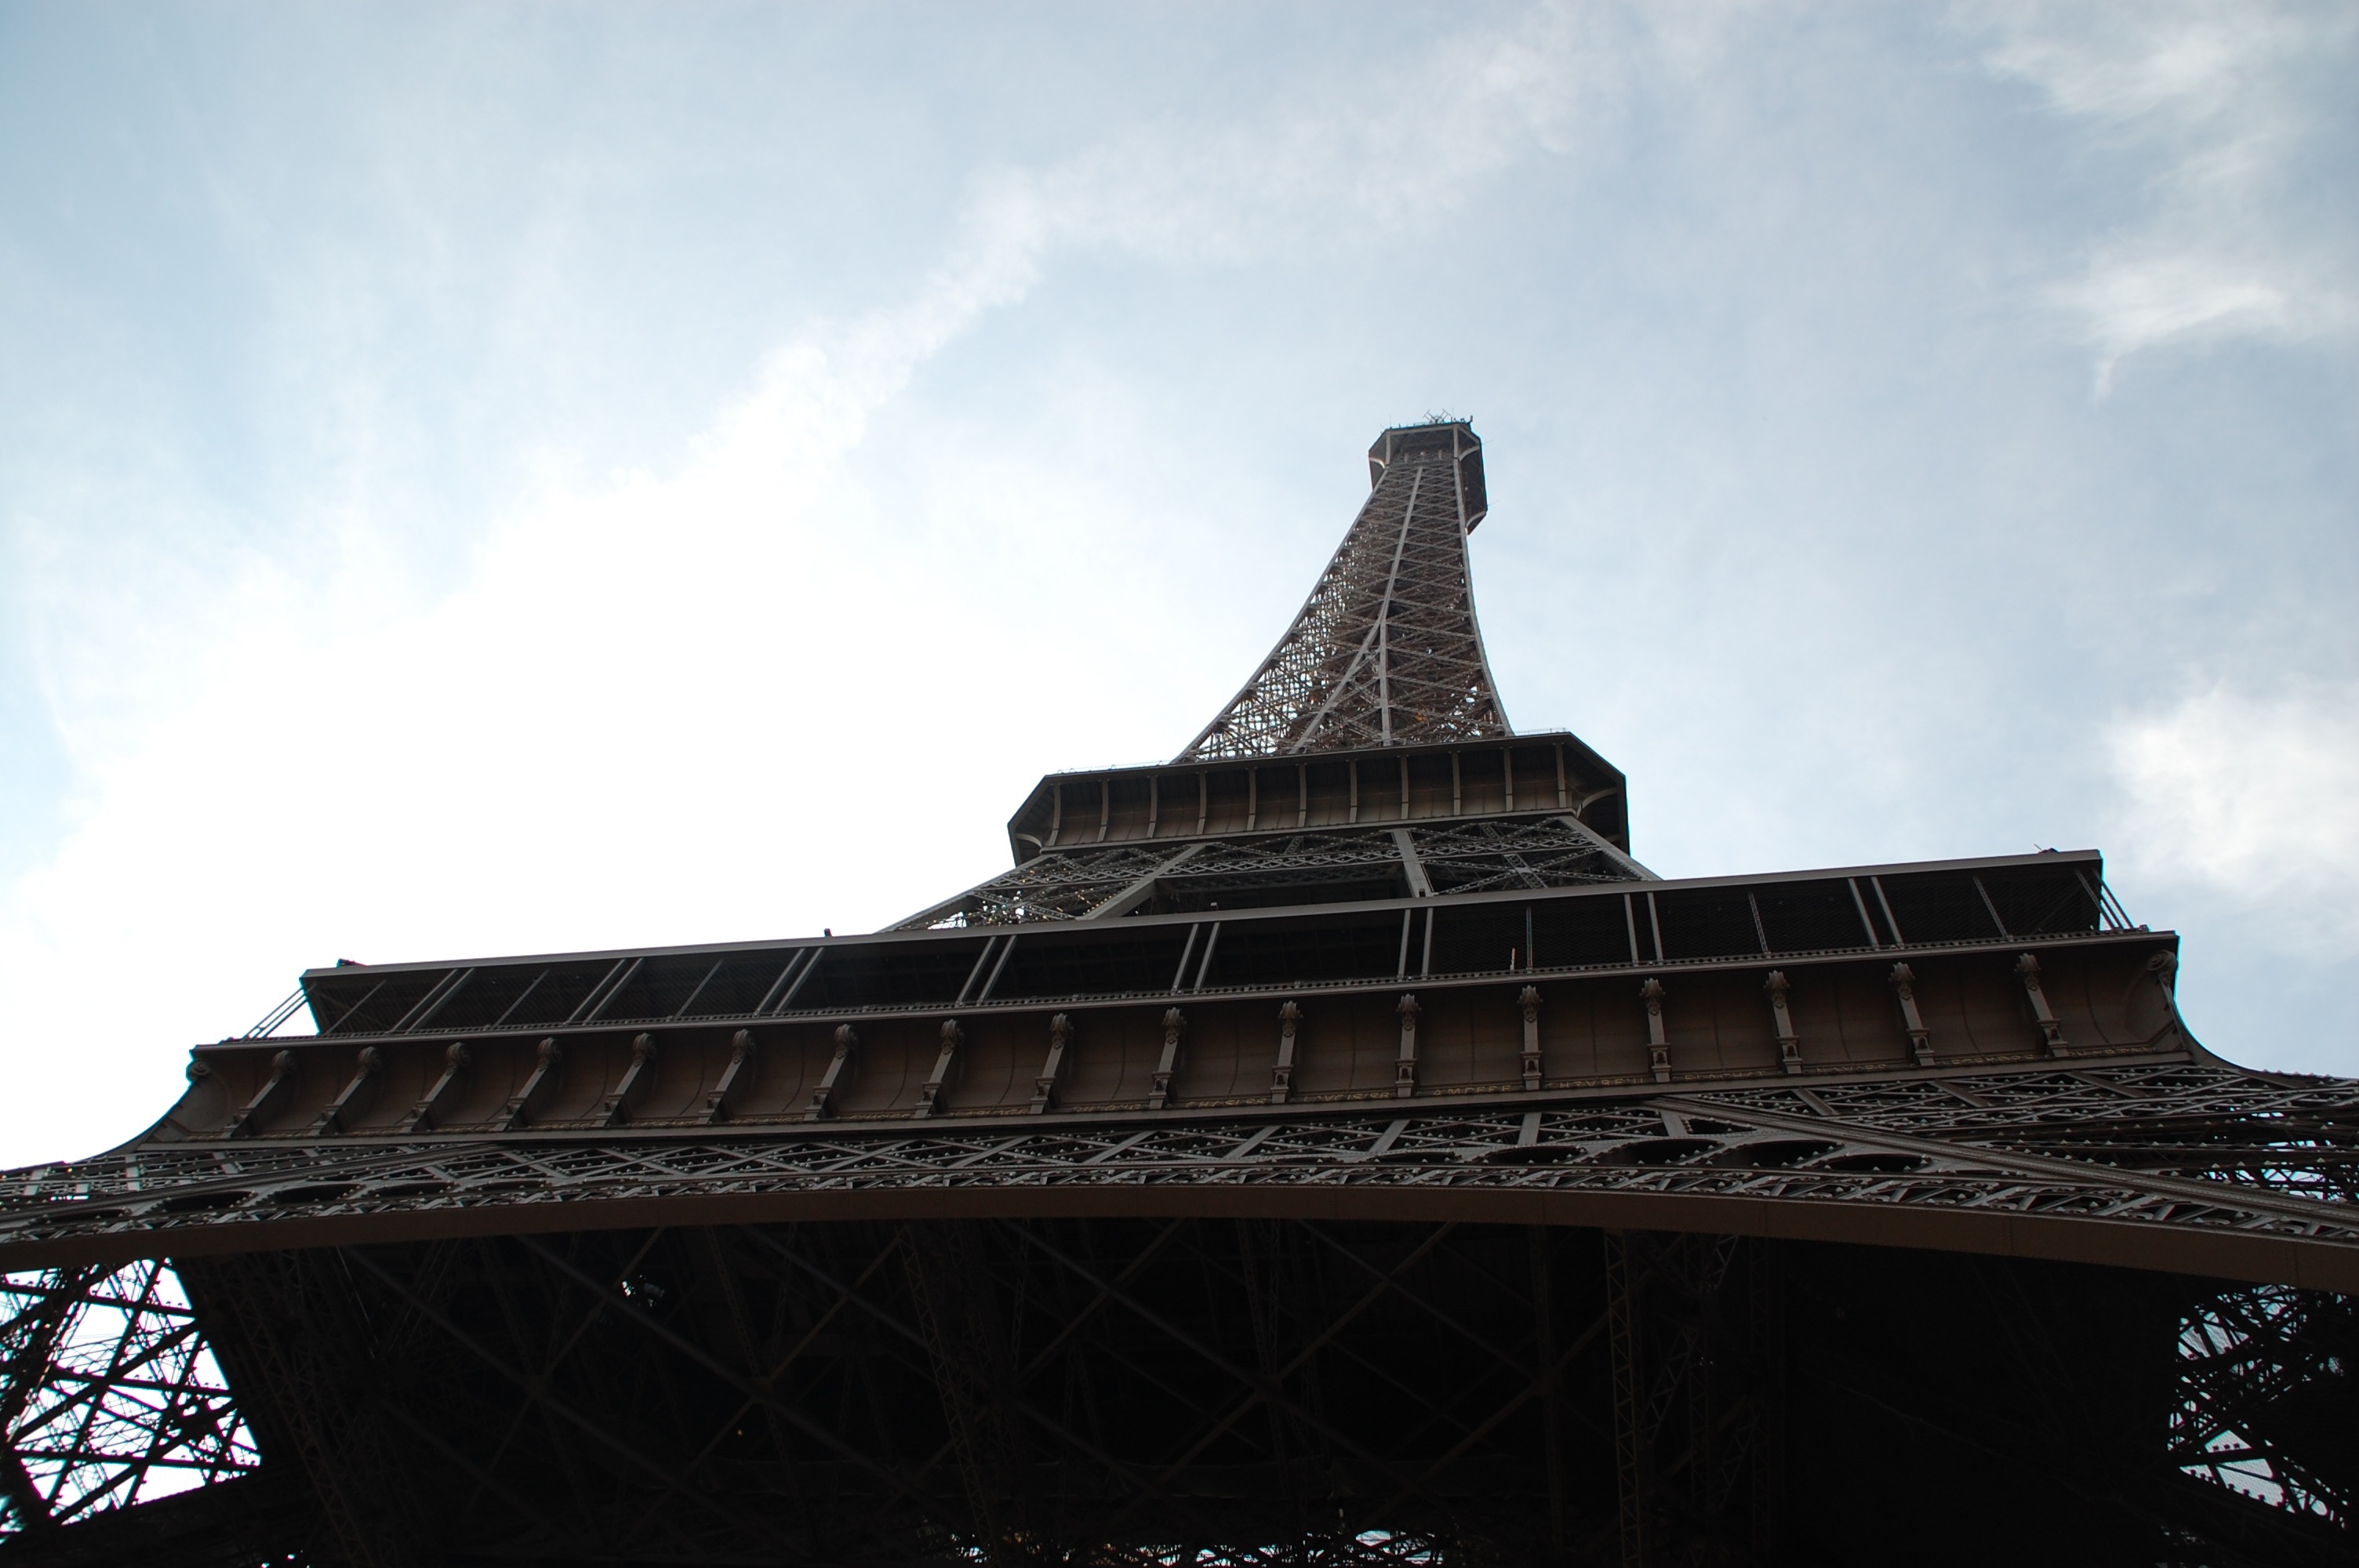
architecture, structure, sky, eiffel tower, paris, monument, tower, landmark, temple, heritage